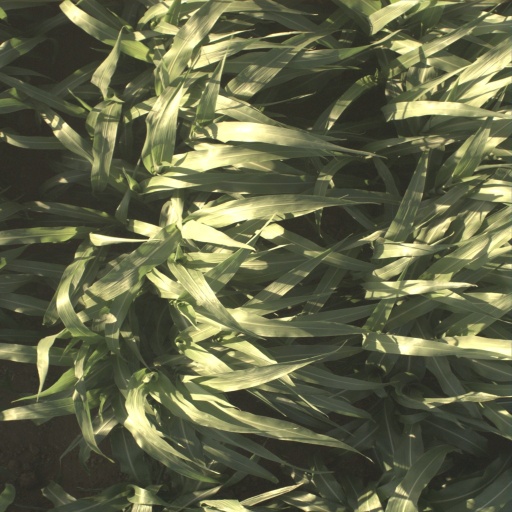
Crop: sorghum